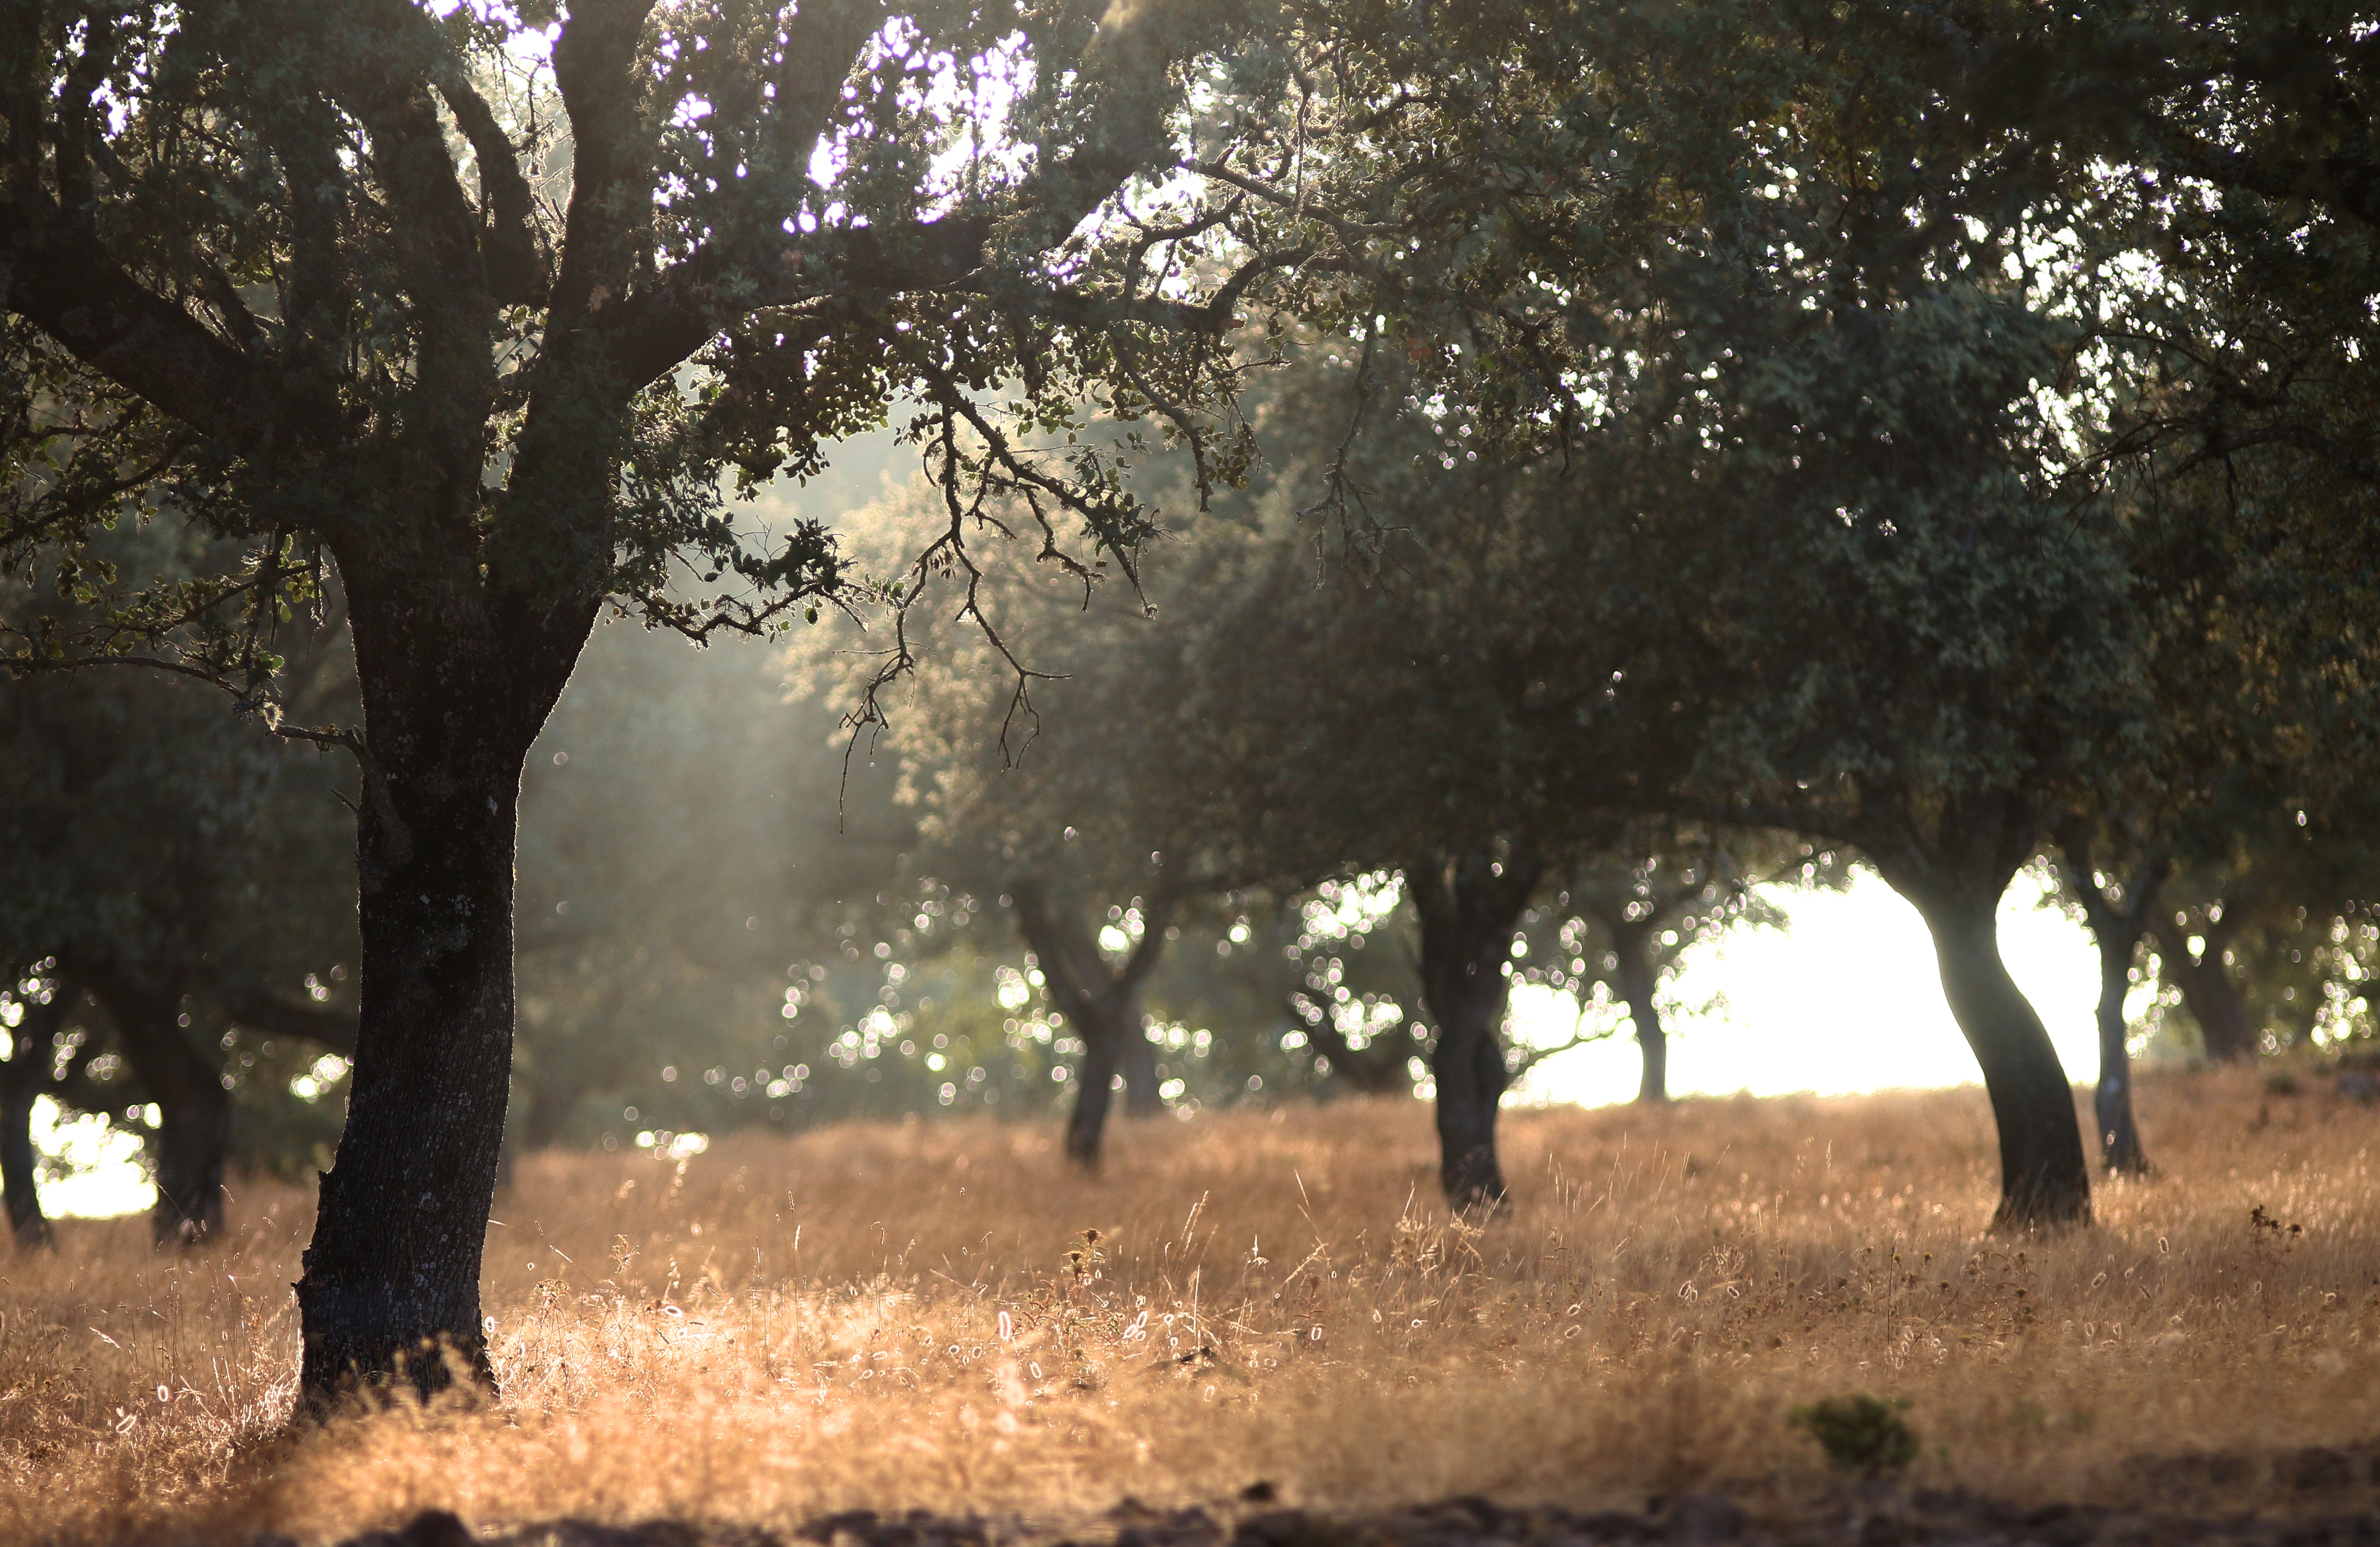
tree, nature, forest, branch, mountain, plant, sun, field, sunlight, morning, leaf, autumn, season, dehesa, woodland, rural area, ja n, atmospheric phenomenon, woody plant, and jar